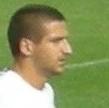
Age: 27